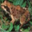
Label: frog